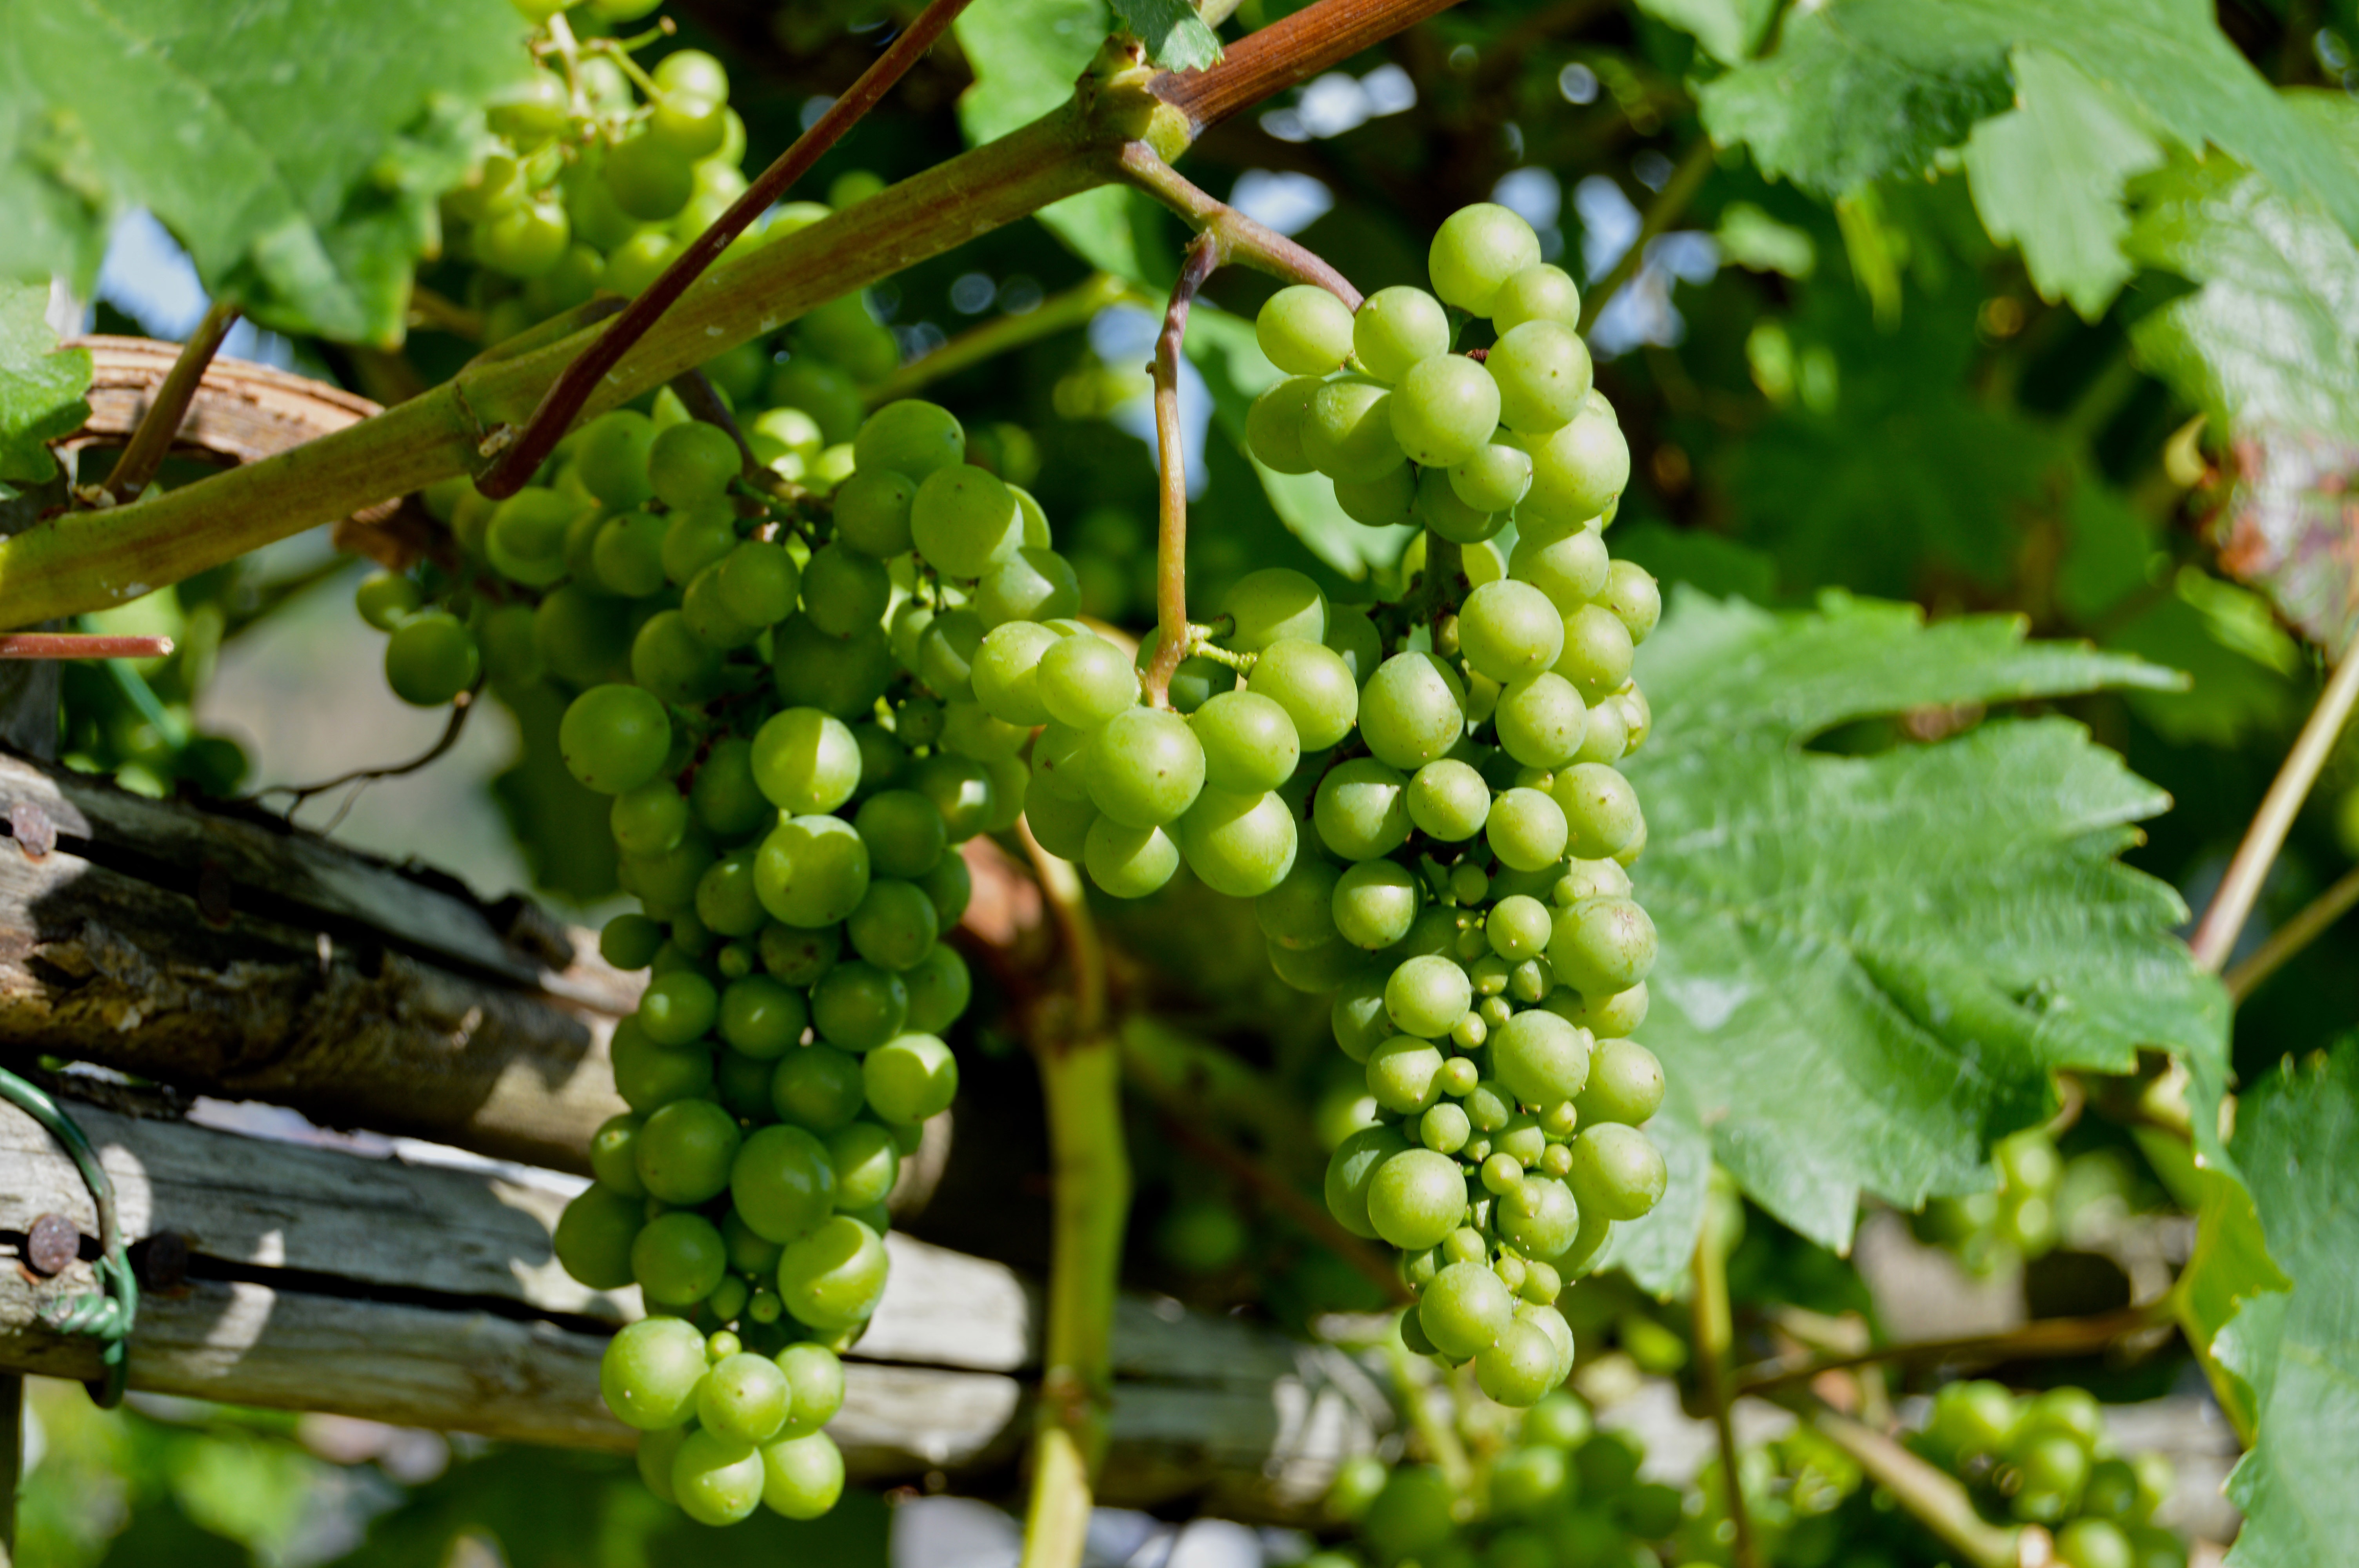
plant, grape, vine, vineyard, wine, fruit, flower, food, green, produce, botany, yellow, agriculture, healthy, close, grapevine, green plant, leaves, gold, berries, shrub, bright, grapes, winegrowing, rebstock, flowering plant, vitis, henkel, coccoloba uvifera, land plant, grapevine family